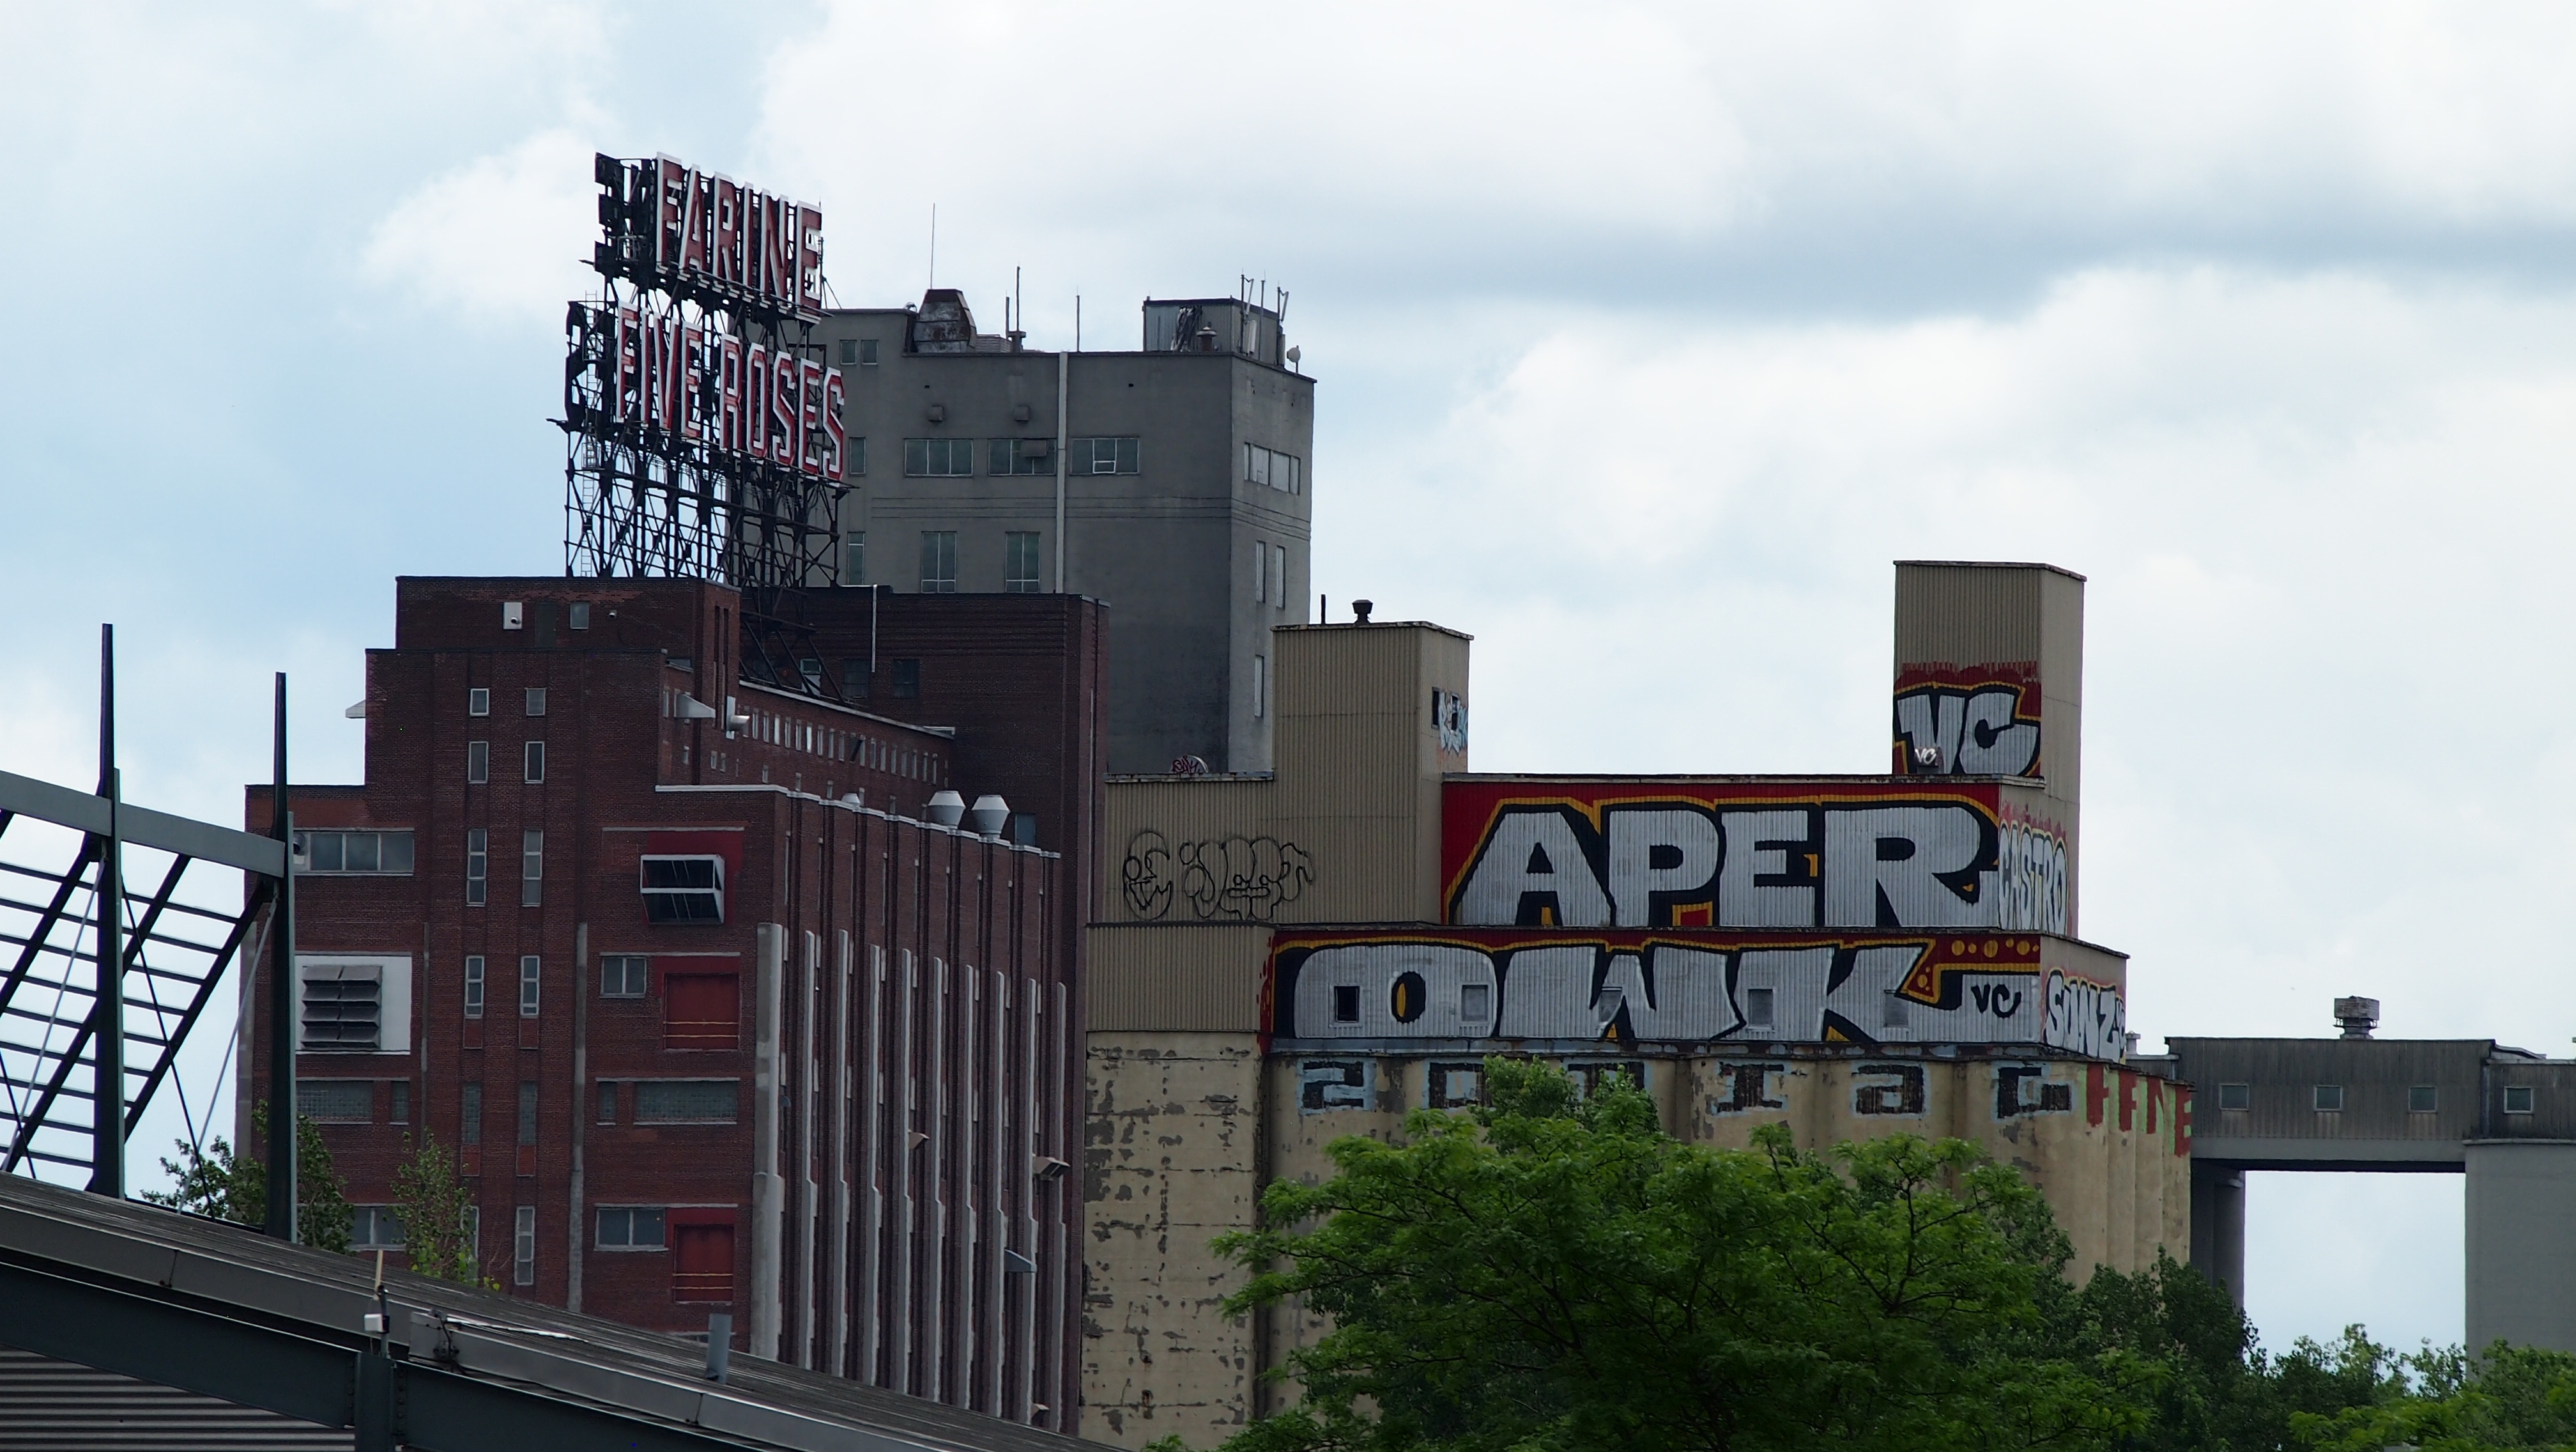
architecture, skyline, building, city, skyscraper, cityscape, downtown, transport, landmark, facade, industry, tower block, public transport, canada, montreal, neighbourhood, urban area, residential area, human settlement